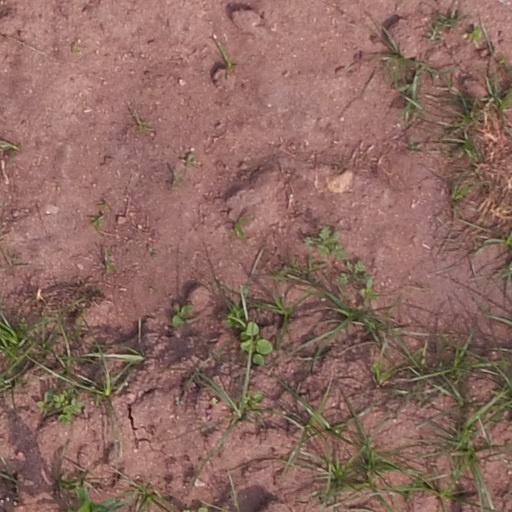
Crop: maize; corn